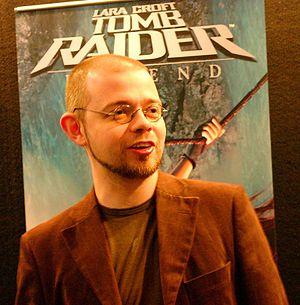
Toby Gard à l’E3 2005
Tomb Raider: Legend est un jeu vidéo développé par Crystal Dynamics et édité par Eidos Interactive. Mélange d’action-aventure et de plates-formes, le jeu est sorti sur PlayStation 2, Windows, Xbox et Xbox 360 en avril 2006. Il a par la suite été porté sur GameCube, Game Boy Advance, Nintendo DS et PlayStation Portable avec l’assistance de Buzz Monkey Software et HumanSoft.
Toby Gard est un créateur anglais de personnage de jeu vidéo. Il est né en 1972 à Chelmsford en Angleterre. En 1996, il crée le personnage féminin de jeu vidéo Lara Croft pour le fameux jeu vidéo Tomb Raider.
Lara Croft est un personnage de fiction et la protagoniste de la série de jeux vidéo Tomb Raider et de sa série dérivée Lara Croft, toutes deux produites par Square Enix, cette société ayant acheté Eidos Interactive à l'origine de la série Tomb Raider. Lara Croft est présentée comme une archéologue belle, intelligente et athlétique, qui s'aventure de par le monde dans d'anciennes tombes ou ruines pleines de danger. Créé par Toby Gard alors qu'il travaille pour le développeur anglais Core Design, le personnage fait sa première apparition dans le jeu Tomb Raider, en 1996. Elle fait alors également des apparitions dans des suites de jeux vidéo, des adaptations imprimées, une mini-série d'animation, trois longs métrages, incarnée deux fois par Angelina Jolie puis plus récemment par Alicia Vikander, ainsi que dans des produits dérivés. Lara Croft est aussi utilisée dans des promotions de tierces parties, publicités télévisées et imprimées comprises, ainsi qu'en tant que porte-parole mannequin. La promotion du personnage inclut une marque de vêtements et d'accessoires, des figurines et des présentations effectuées par des mannequins.